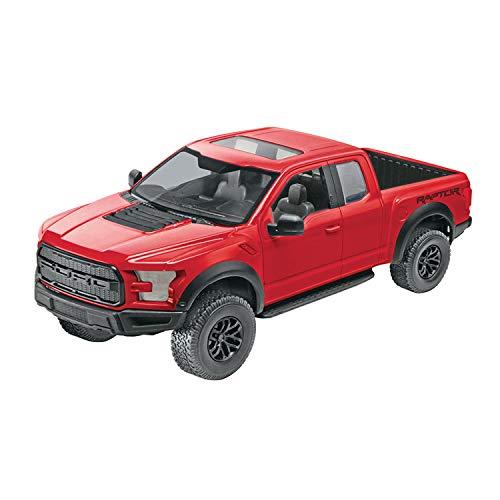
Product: Revell SnapTite 2017 Ford F-150 Raptor Pick Up Truck Model Kit
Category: Toys & Games | Toy Figures & Playsets | Playsets & Vehicles
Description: This kit is modeled after the 2017 Ford F-150 Raptor.
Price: $15.78
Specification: ProductDimensions:13.6x19.2x13.4inches|ItemWeight:0.48ounces|ShippingWeight:9.6ounces(Viewshippingratesandpolicies)|DomesticShipping:ItemcanbeshippedwithinU.S.|InternationalShipping:ThisitemcanbeshippedtoselectcountriesoutsideoftheU.S.LearnMore|ASIN:B01174TBJS|Itemmodelnumber:85-1985|Manufacturerrecommendedage:8yearsandup